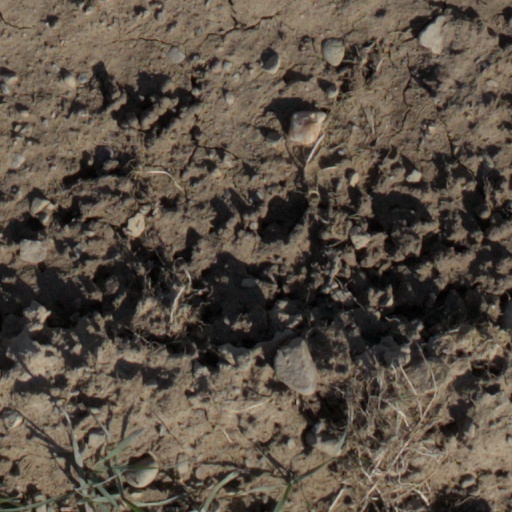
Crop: wheat